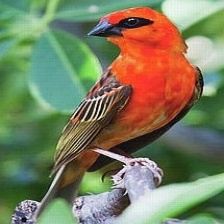
Species: RED FODY
Scientific name: FOUDIA MADAGASCARIENSIS